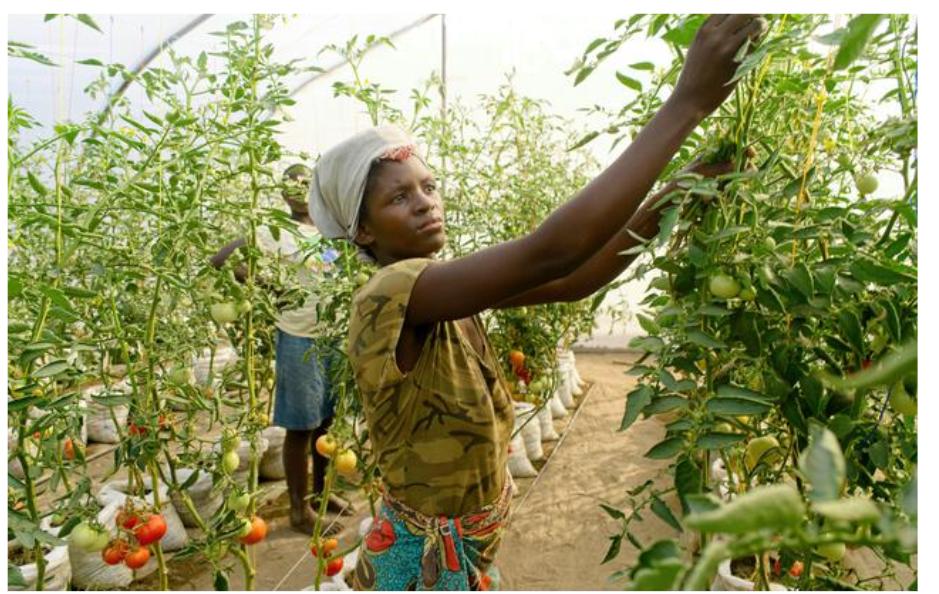
Wakulima wawili wakiwa katika shamba lililopandwa zao la nyanya wakikagua nyanya hizo ambazo zimestawi kutoka katika miche mrefu iliyopandwa kwenye vifurushi vidogo vya rangi nyeupe kama ziko tayari kwa ajili ya kuvunwa na kupelekwa masokoni kwa mauzo.